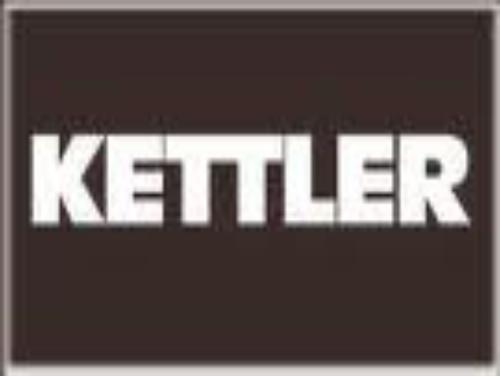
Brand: kettler
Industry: Necessities